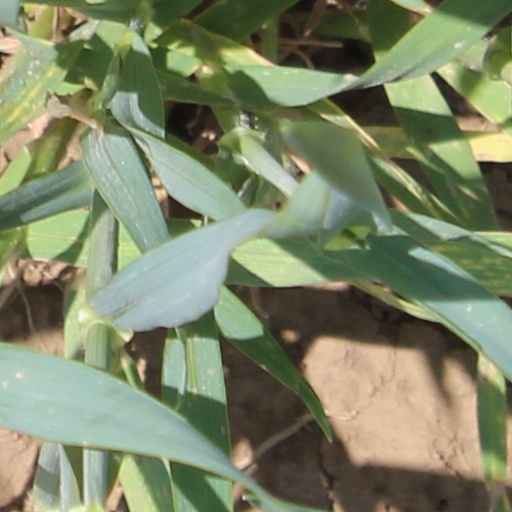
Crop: wheat